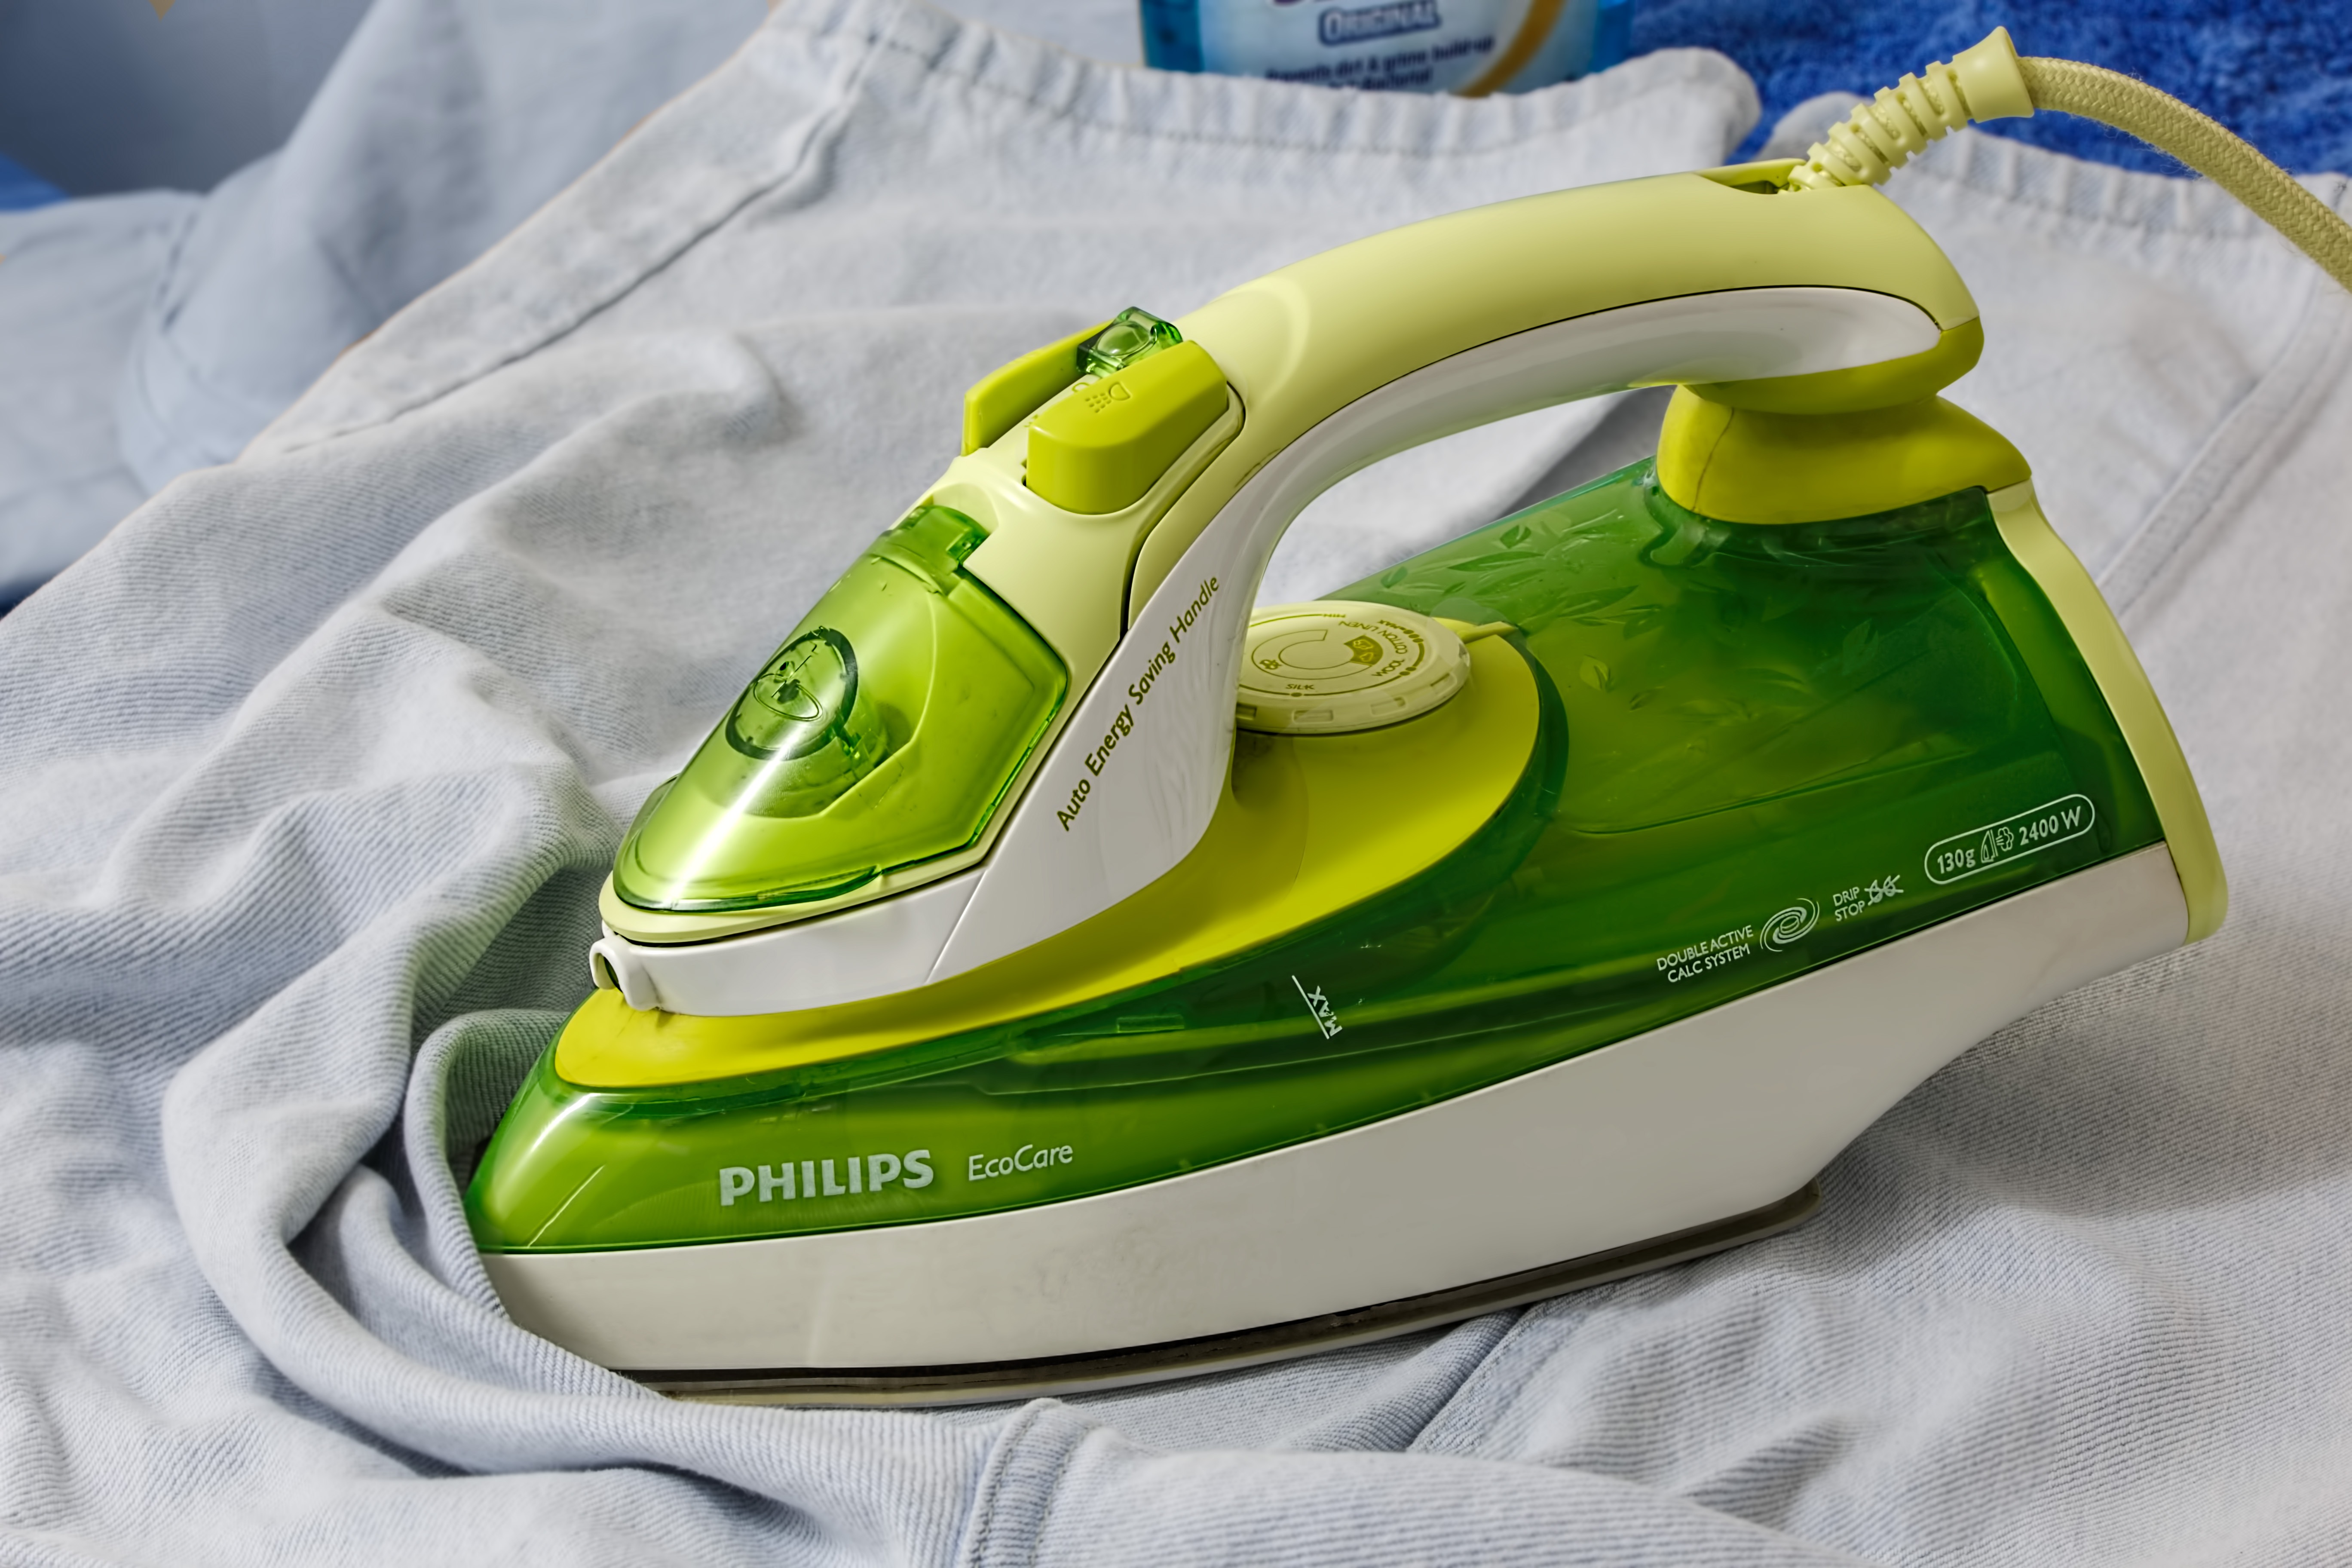
green, washing, housework, wash, clothing, yellow, laundry, product, press, boating, footwear, iron, clothes, chores, ironing, powerboating, small appliance, small appliances